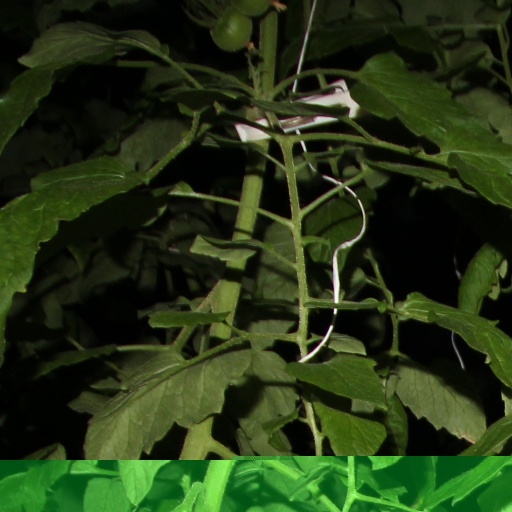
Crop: tomato